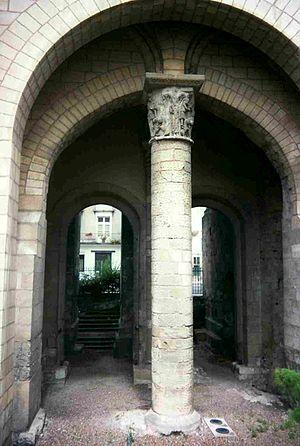
Tour Charlemagne Tours – voûte Luitgarde
La tour Charlemagne est un vestige d'une ancienne basilique dédiée à saint Martin de Tours et située à Tours, rue des Halles dans le Vieux-Tours. Elle est classée Monument historique depuis le 13 septembre 1958.